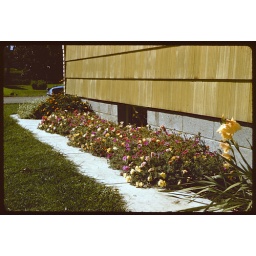
Flower bed at the house in Lauderdale, MN, late summer 1958.